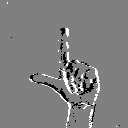
ASL letter: l